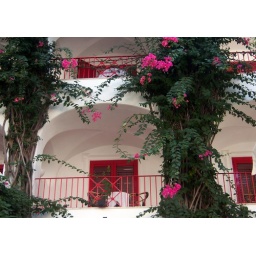
Beautiful building in Italy. Wouldn't you just love to live there with pink flowering vines outside the balcony.